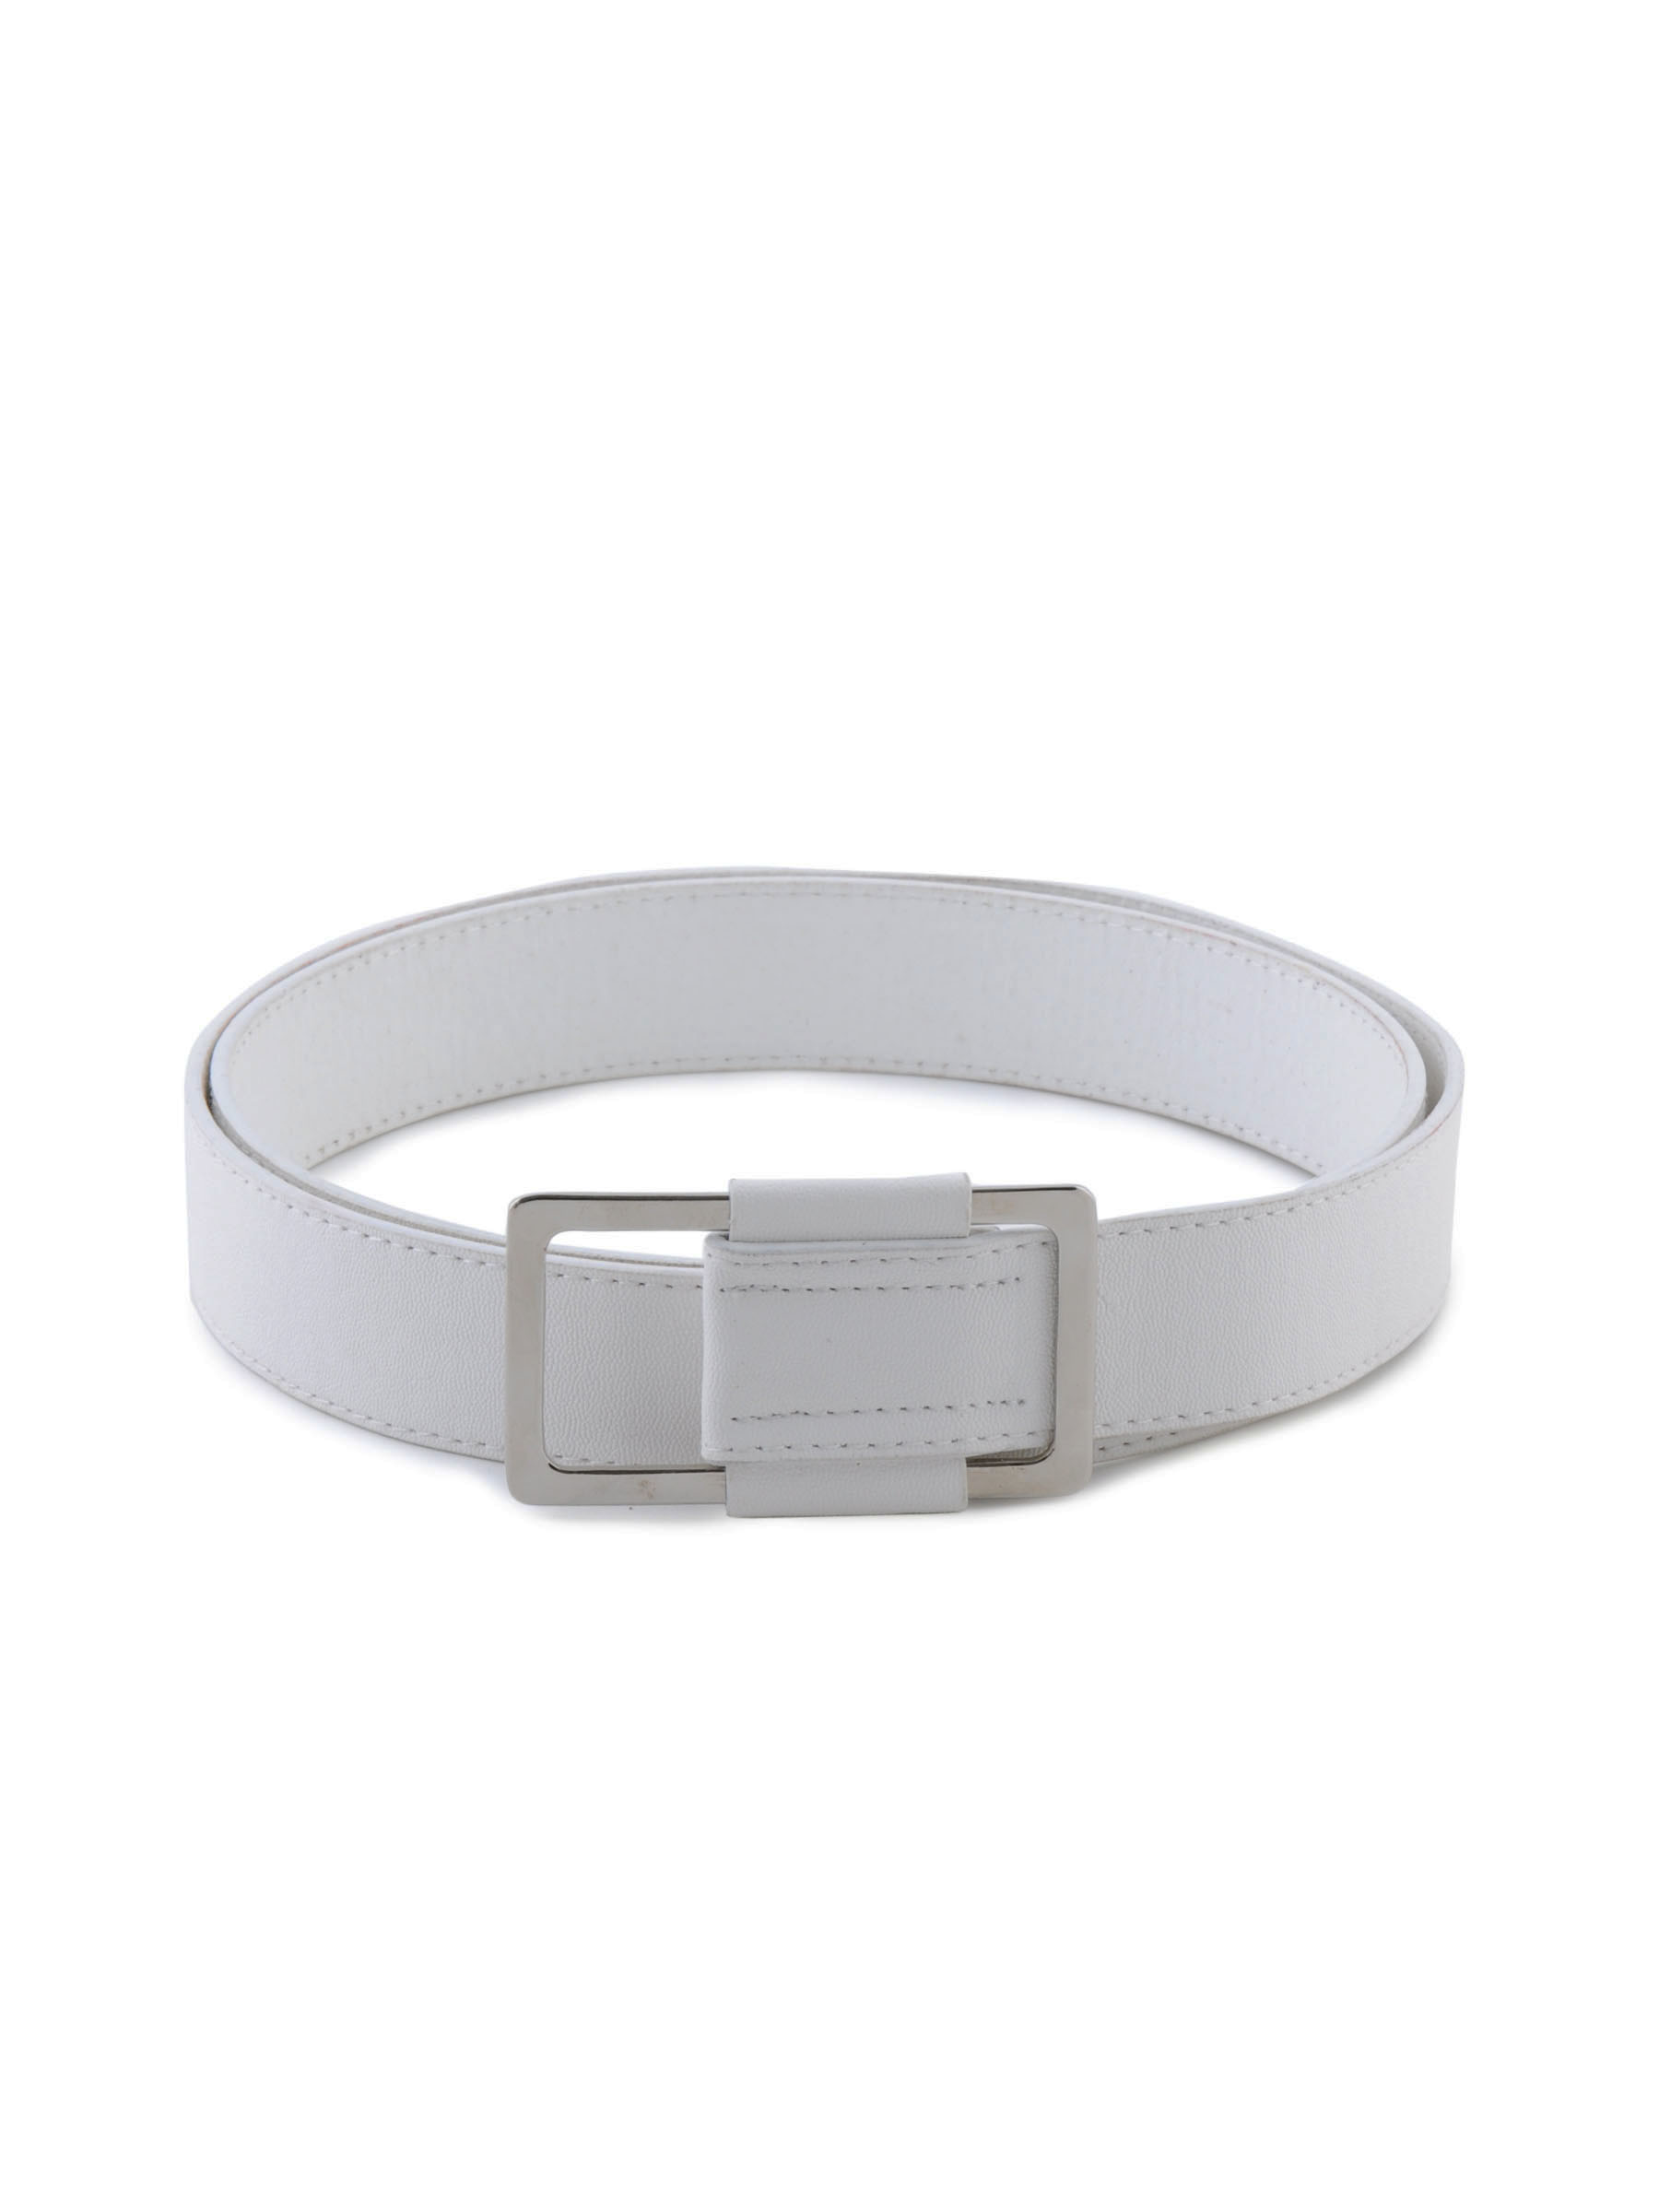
Lino Perros Women Ladies Belts White White Belts
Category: Accessories / Belts / Belts
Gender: Women
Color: White
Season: Winter 2015
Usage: Casual